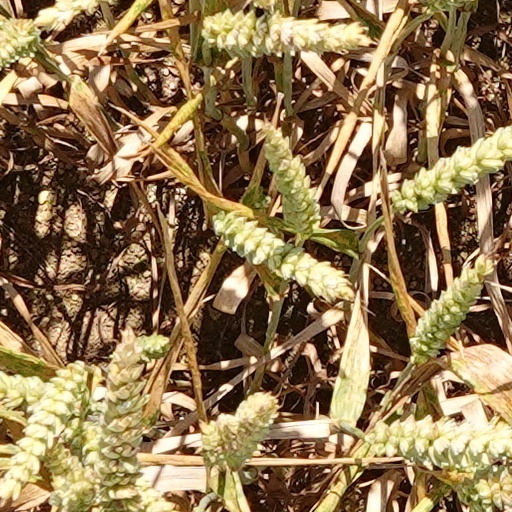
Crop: wheat